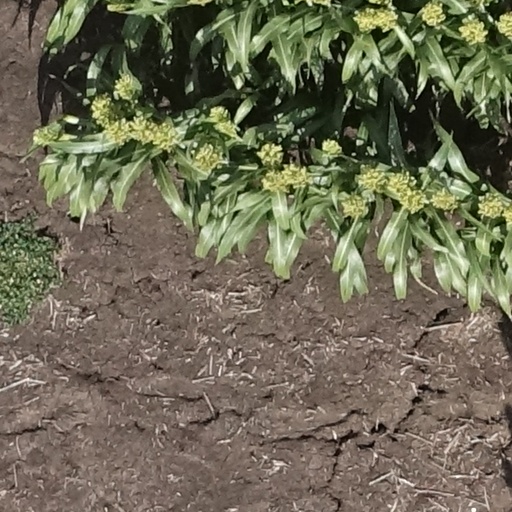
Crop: sorghum